Brazilian real

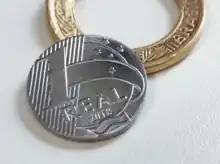
Separated parts of the second series, post-2002 R$1 coin

Additionally, non-circulating commemorative coins have also been minted, with non-standard face values – namely R$2, R$3, R$4 and R$20 coins. Although worth more than their face value to collectors, they are nevertheless legal tender.